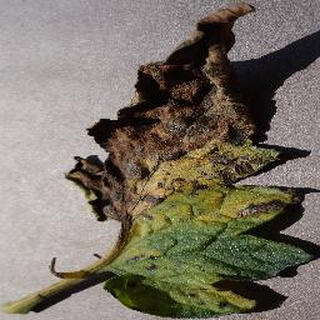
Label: tomato_early_blight